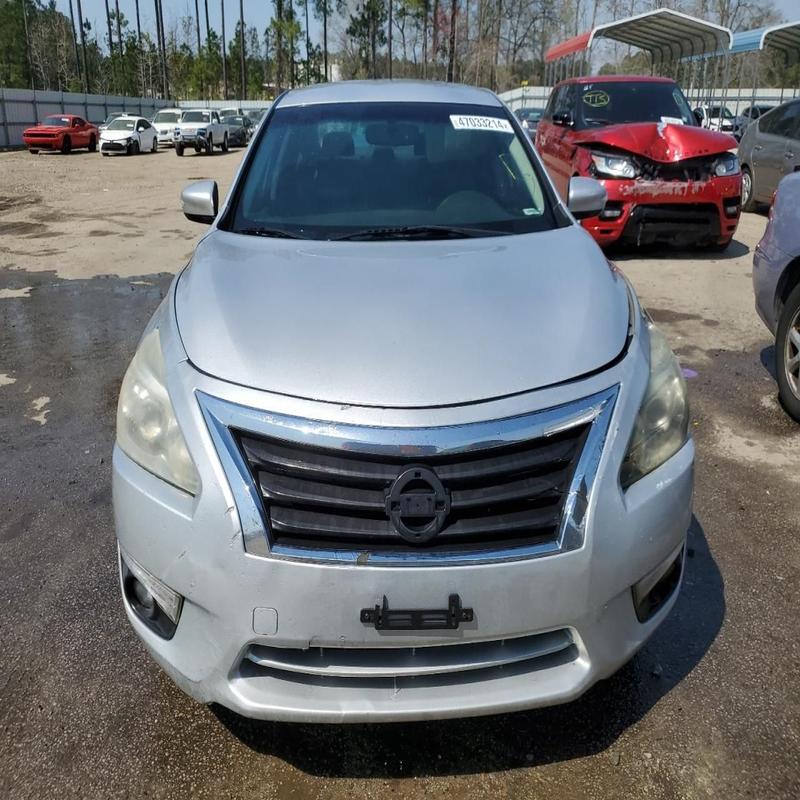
Aucun dommage détecté.
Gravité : aucun